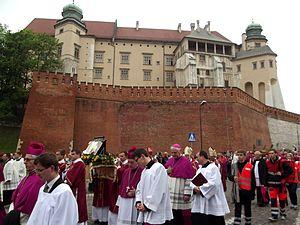
La Basilique Saint Michel Archange et Saint Stanislas l'Évêque et le Martyre, connue aussi sous le nom de la Basilique des Paulins ou l'Église Na Skałce est un complexe religieux polonais, comprenant une église et un monastère paulinien. Il est situé au 15 rue Skałeczna dans la quartier Kazimierz à Cracovie.